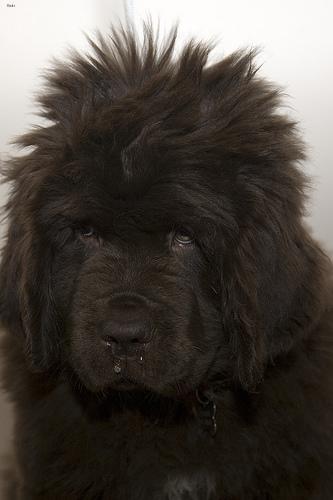
newfoundland